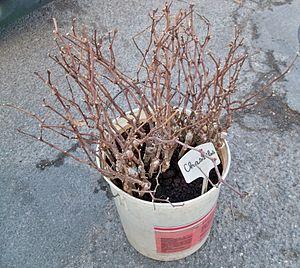
plant de vigne Chasselas
La plantation de la vigne est la première étape de la viticulture. La vigne est une plante pérenne qui peut vivre très longtemps. Il existe encore çà et là des vignes pré-phylloxériques à travers le monde, ces parcelles remontent aux années 1800. La grande majorité des vignes du monde sont quant à elles des plants de vignes greffés.
La pépinière viticole est une branche de la viticulture qui fournit aux professionnels un matériel viticole certifié dans le secteur bois et plants de vigne. Cette activité a pris naissance à la suite de l'apparition du phylloxéra en France puis en Europe.